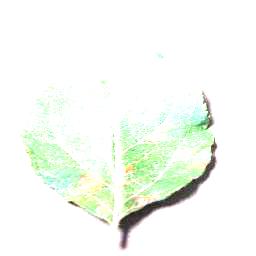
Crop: apple
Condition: cedar_rust